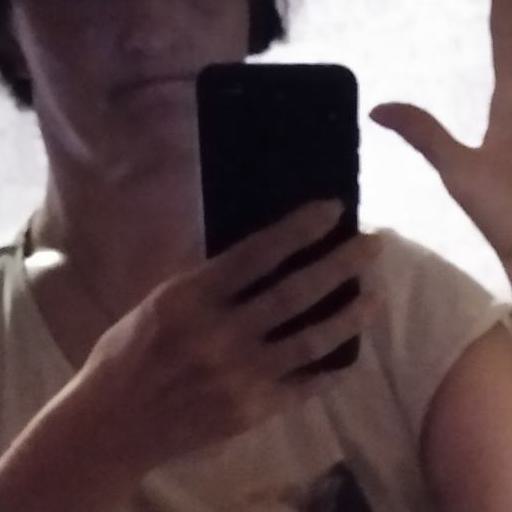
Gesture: no_gesture